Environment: real
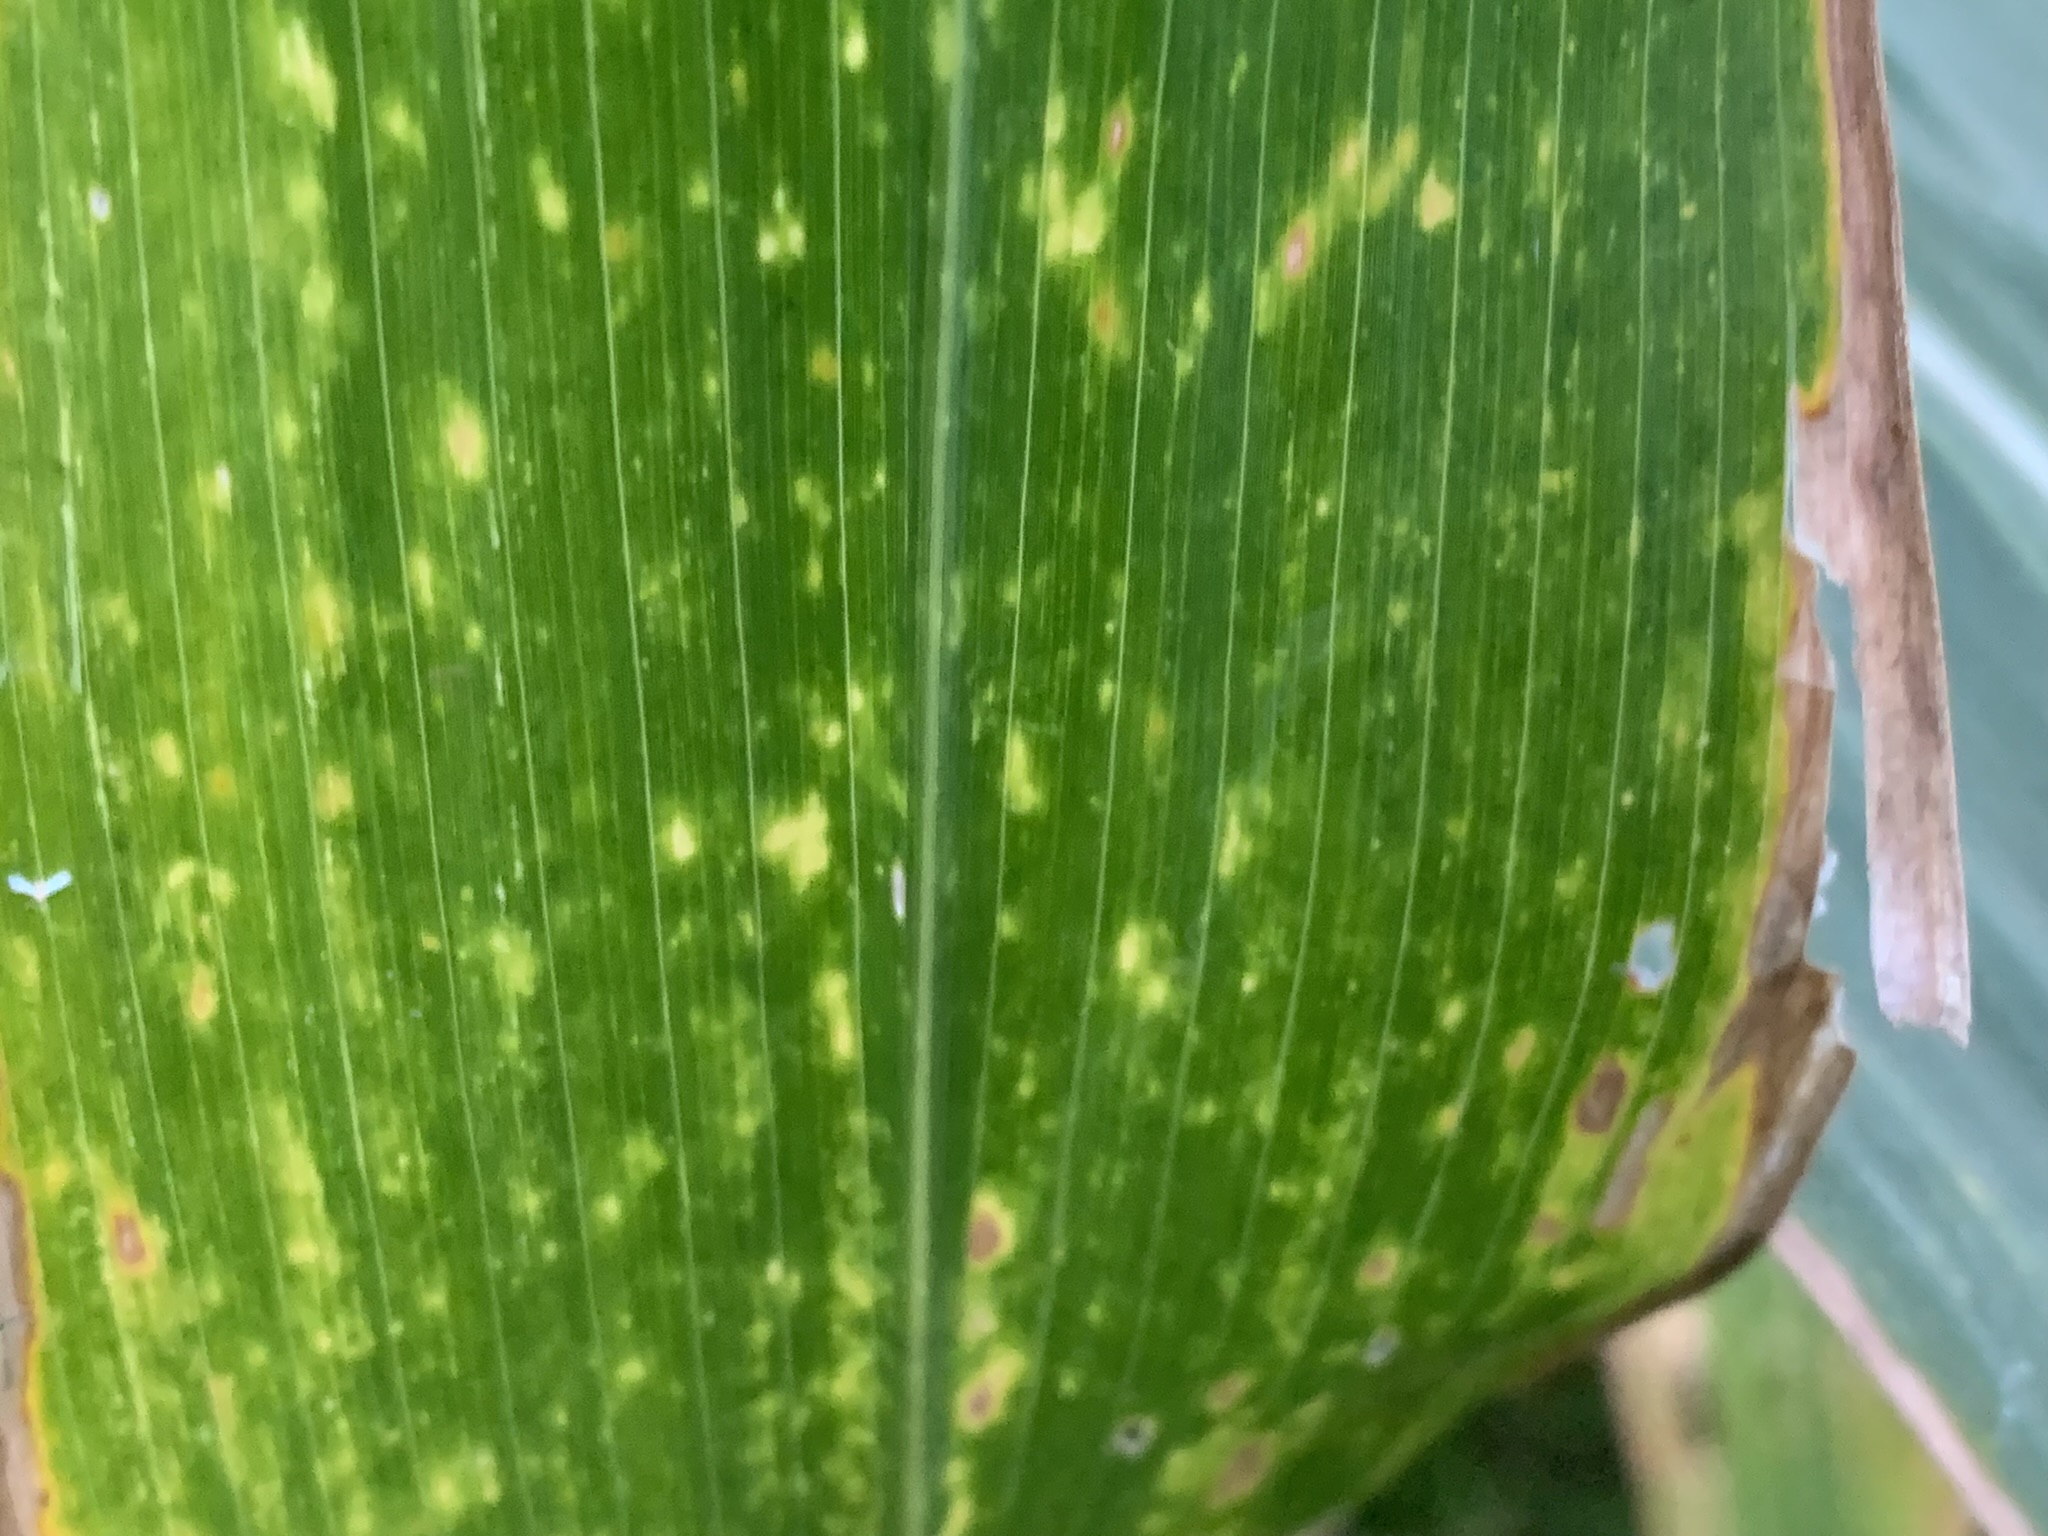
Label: lethal_necrosis